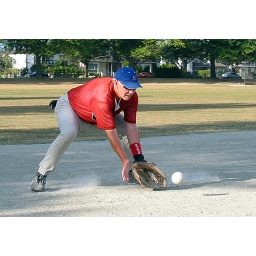
Headliners third-baseman Don Grant fields a routine ground ball against the Mudhens.